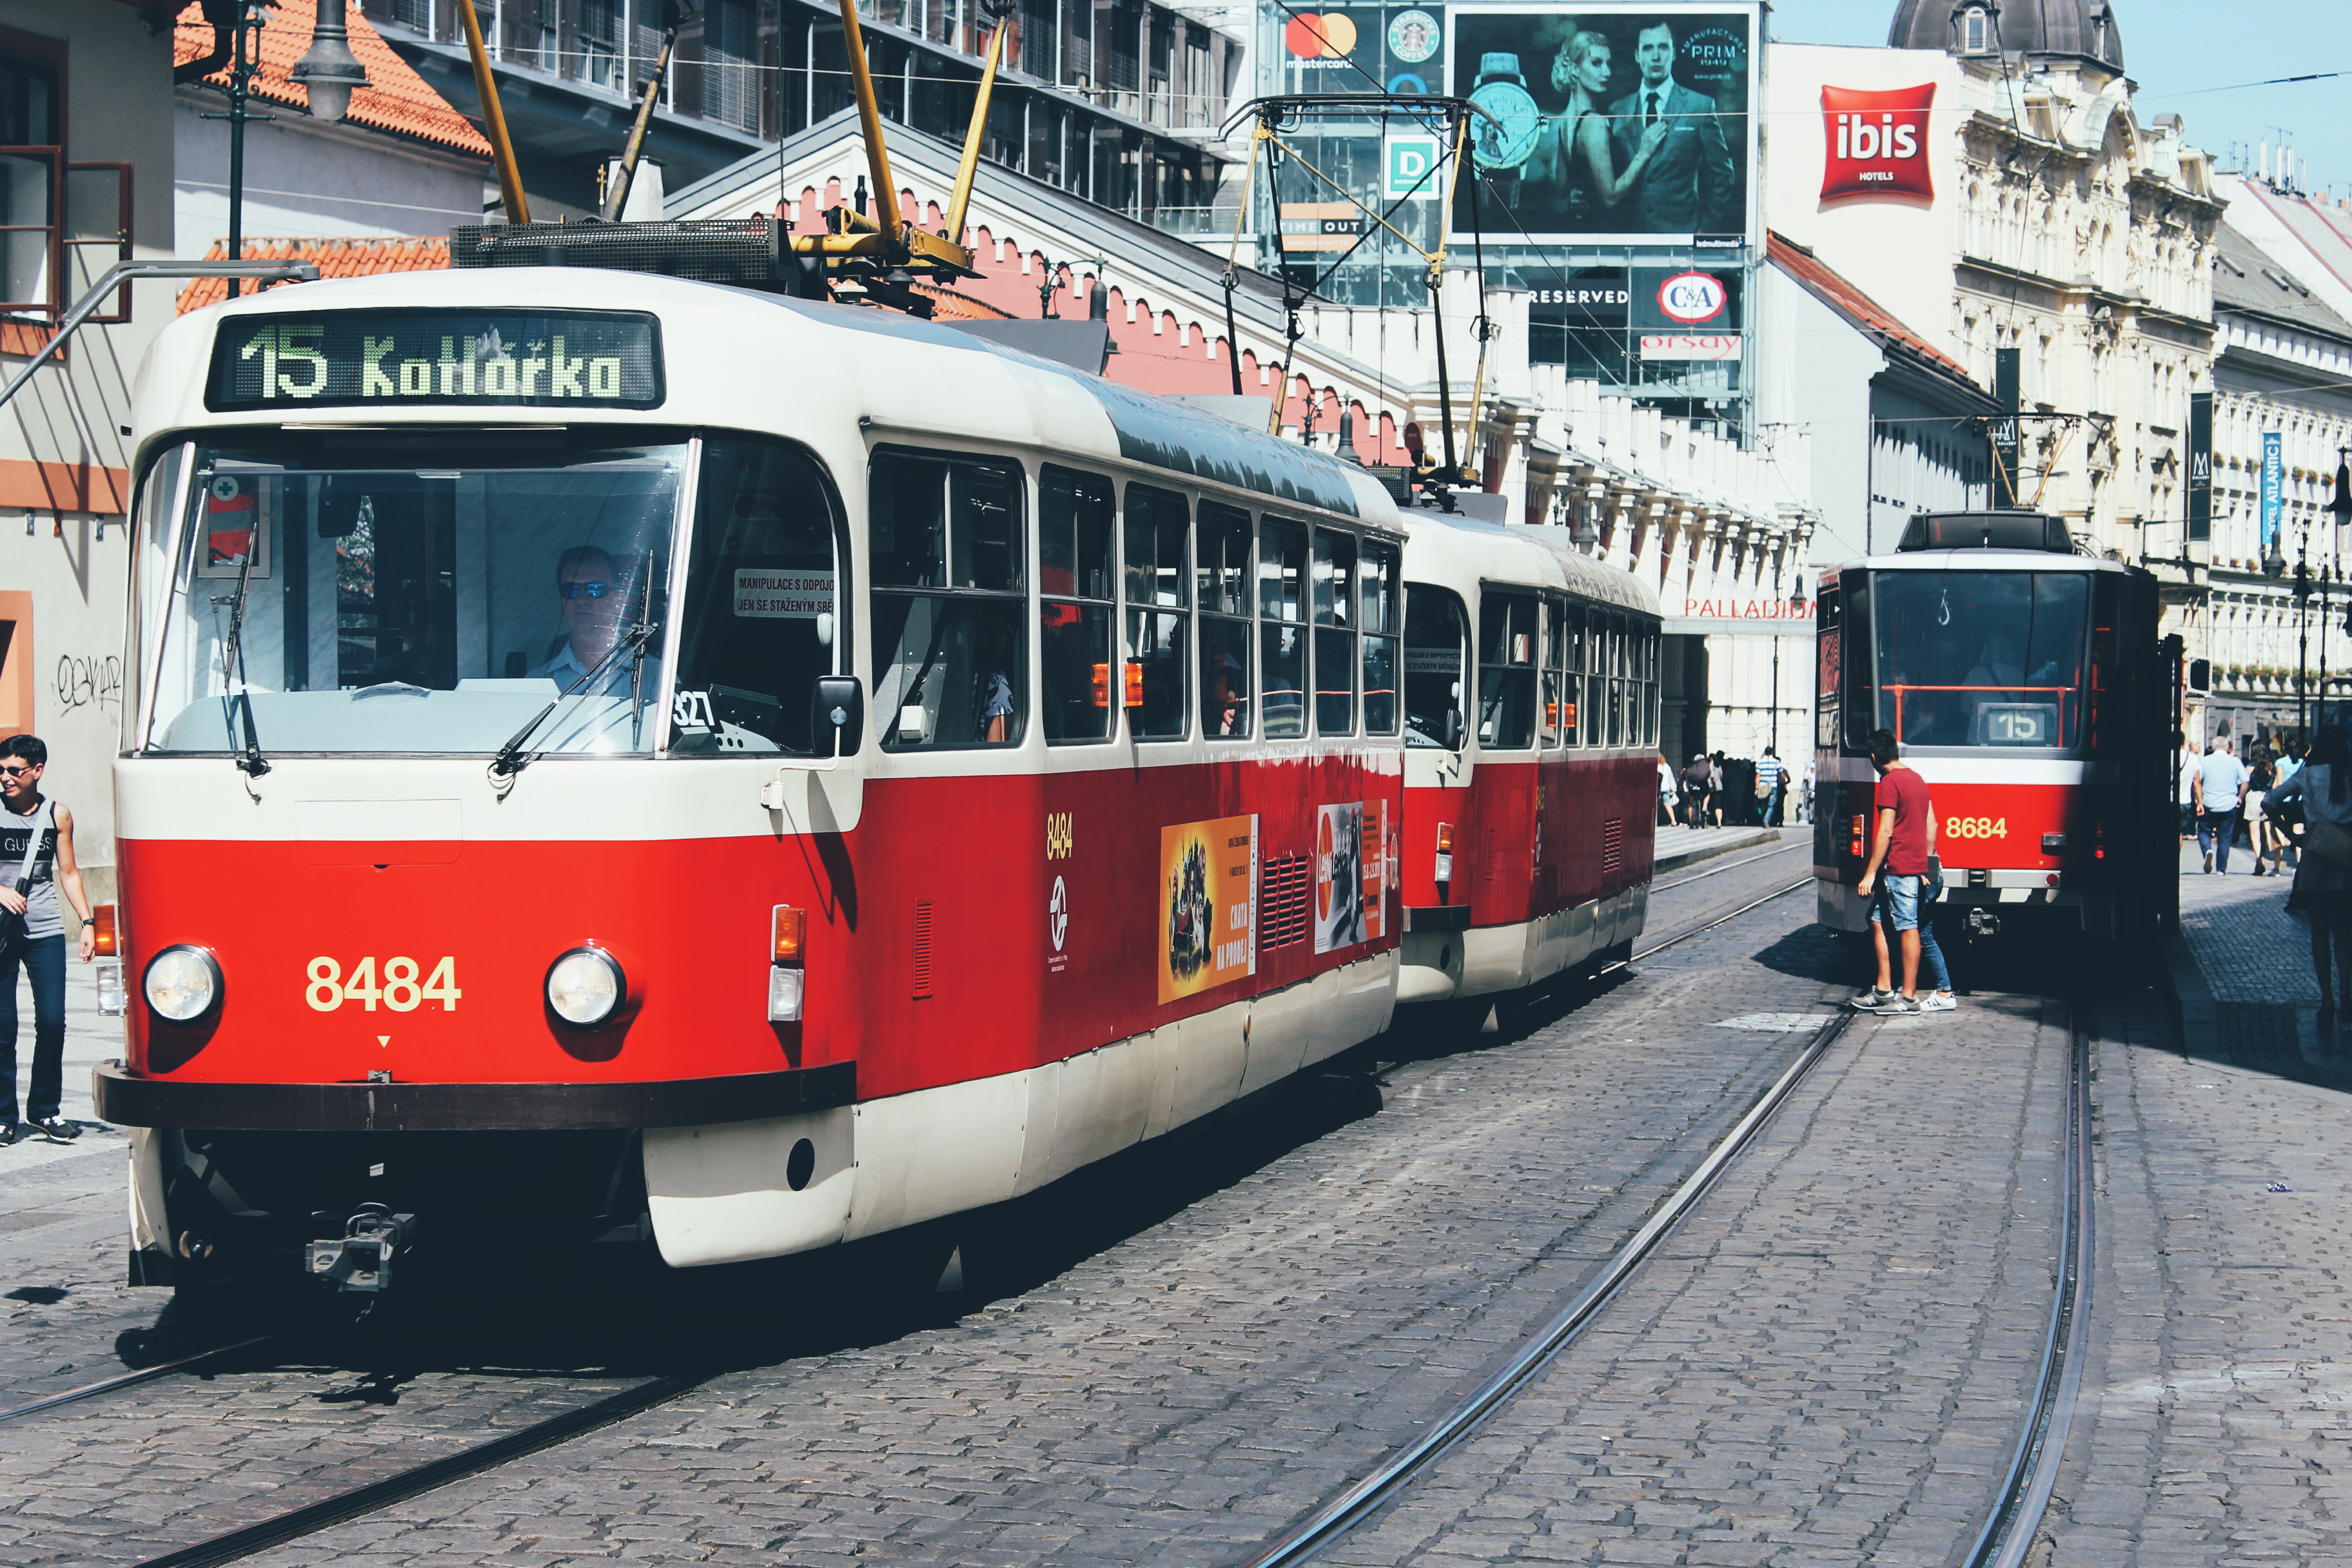
land vehicle, vehicle, transport, mode of transport, tram, public transport, rolling stock, metropolis, metropolitan area, urban area, track, town, cable car, electricity, line, architecture, train, street, locomotive, electrical supply, railway, downtown, city, metro, thoroughfare, electric locomotive, suburb